Scioto River

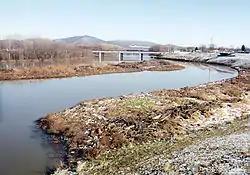
The Scioto River at Chillicothe

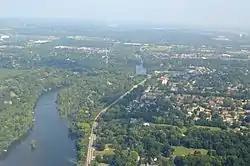
Scioto River in Columbus, Ohio looking north toward Dublin, Ohio

The Scioto River valley was home to many Native American cultures. The best known groups are the mound builders of the Hopewell tradition 2000 years ago, the Adena tradition 3000 years ago, and the later Fort Ancient culture about 1000 years ago. Numerous Hopewell earthworks can be seen near Chillicothe at Hopewell Culture National Historic Park. The former strength of these cultures is demonstrated in settler accounts from as far east as Virginia. The name "Scioto" is derived from the Wyandot word 'deer' (compare "Shenandoah", derived from the word for deer in another Iroquoian language).